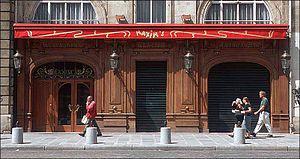
Paris [pa.ʁi] est la ville la plus peuplée et la capitale de la France.